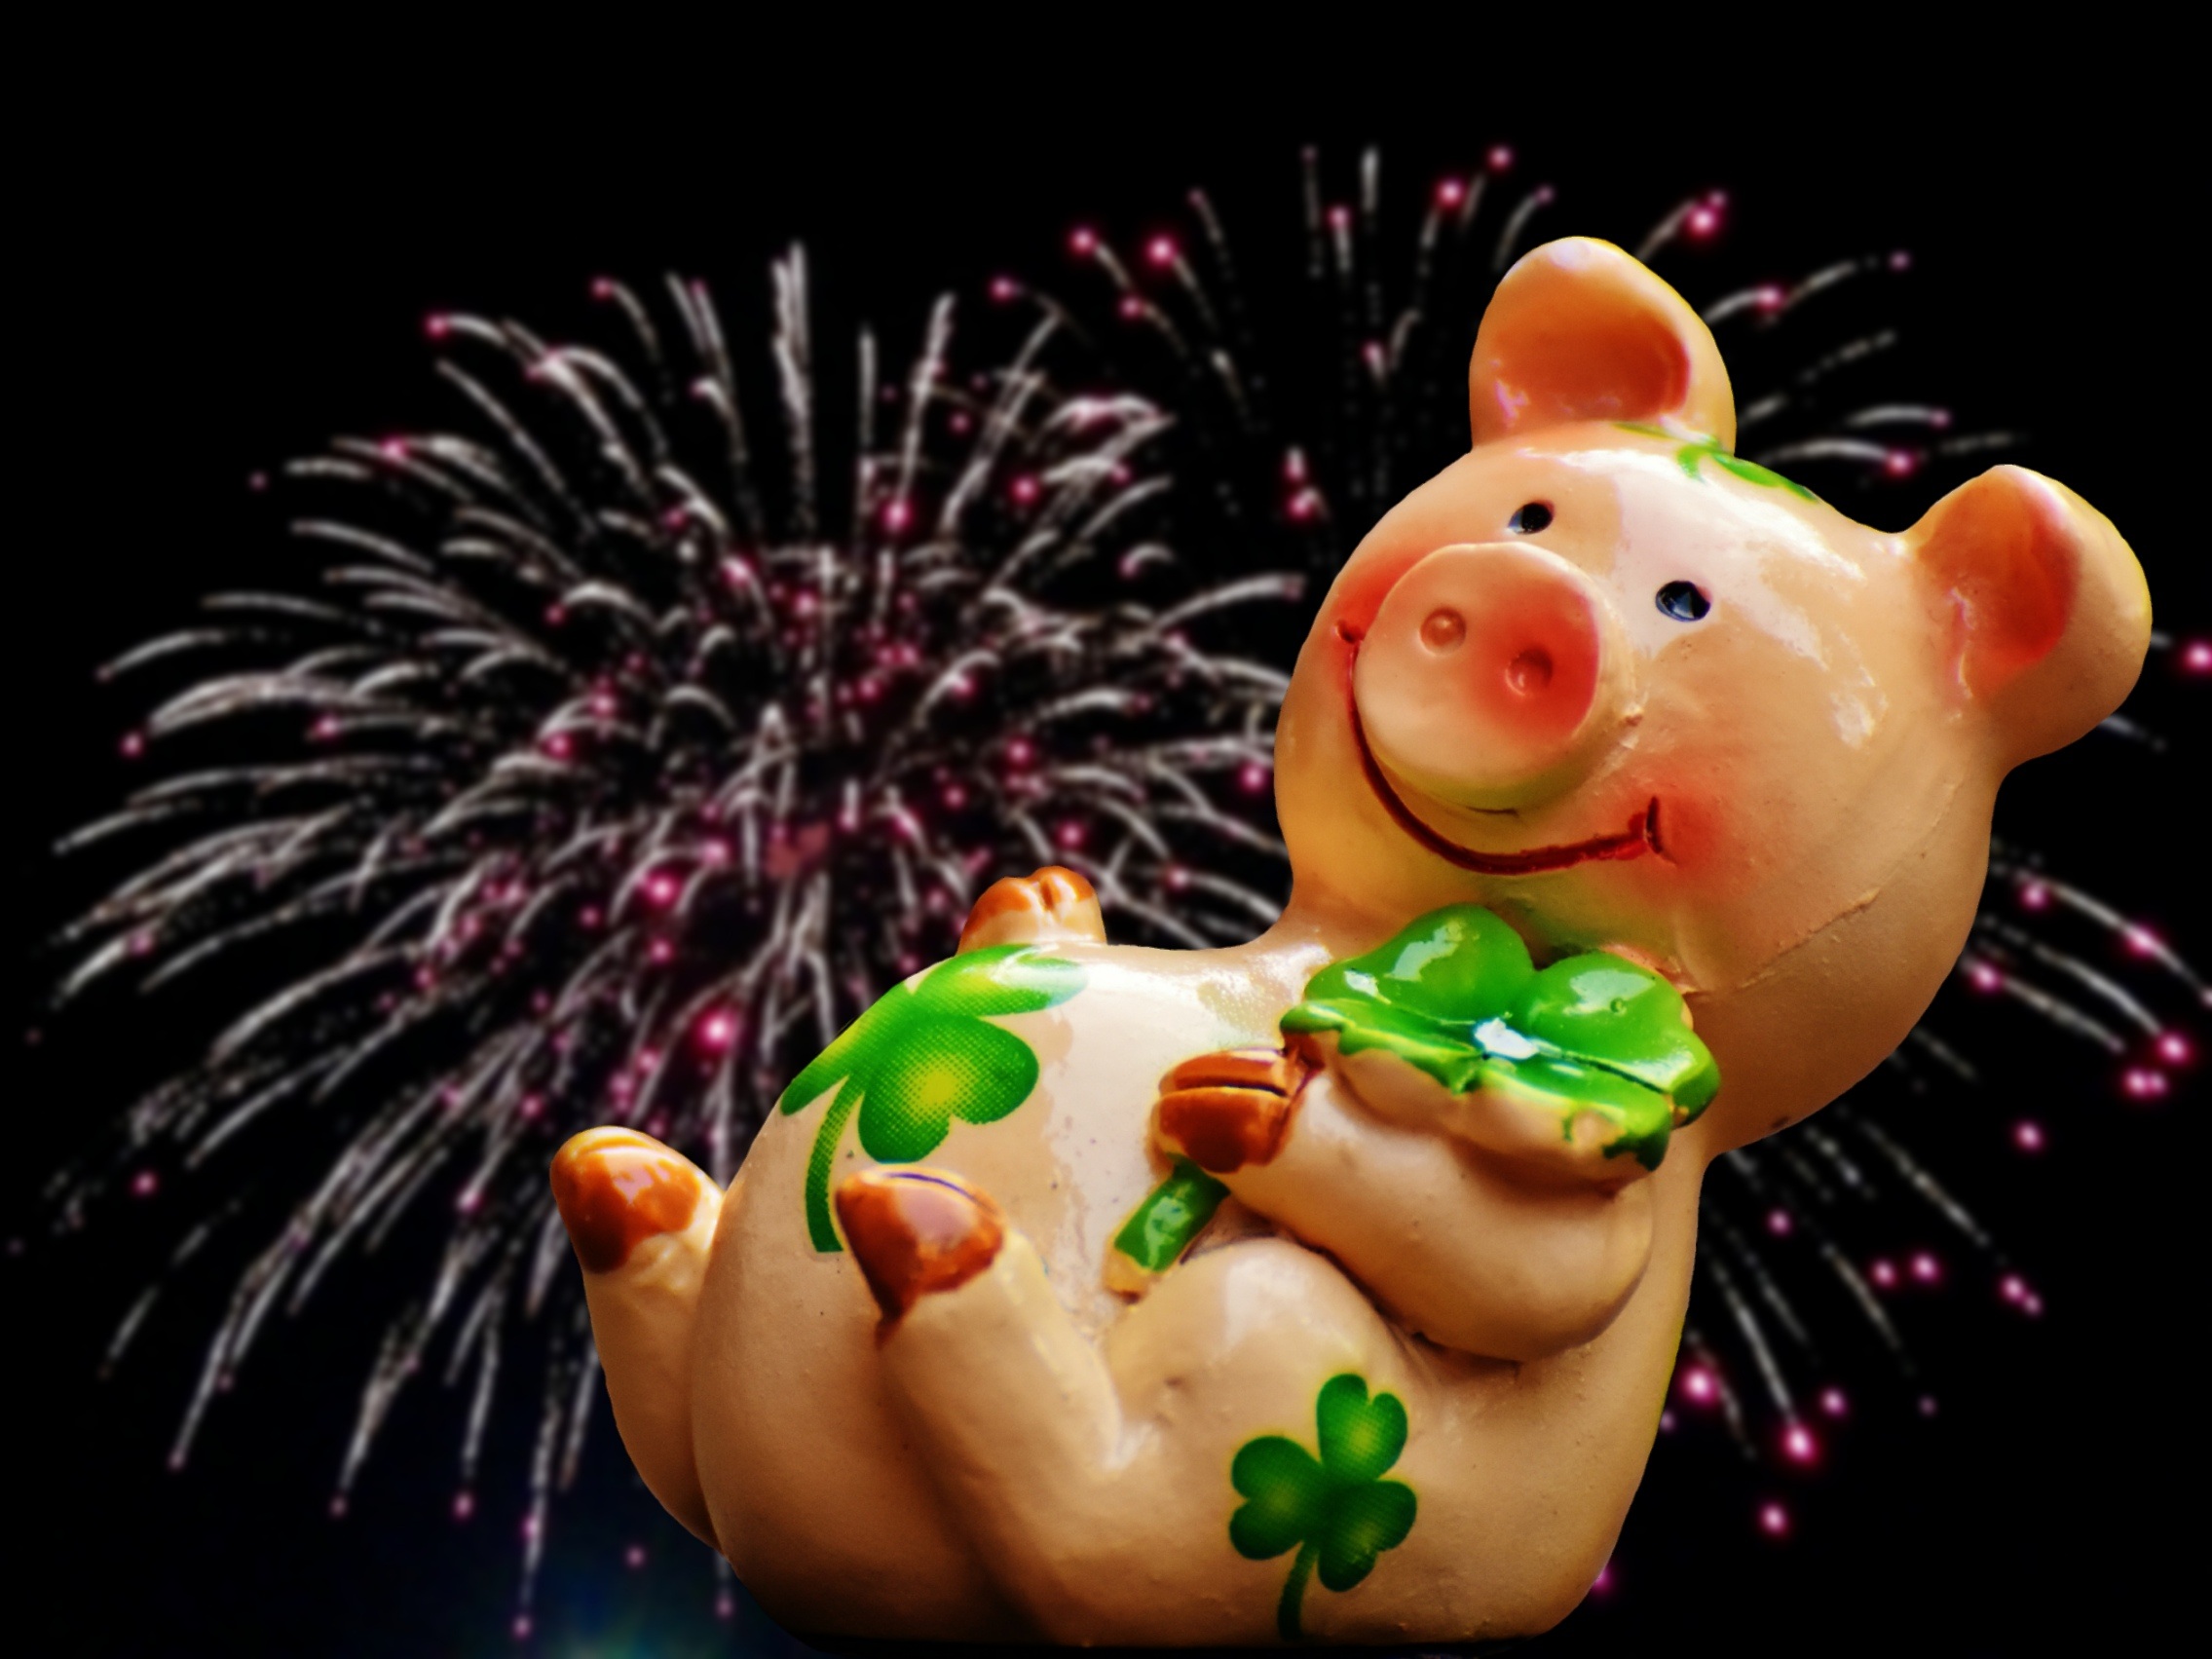
sweet, cute, food, holiday, piglet, sow, animals, pigs, funny, luck, greeting card, lucky charm, new year's eve, lucky pig, new year's day